Liberal Party (UK)

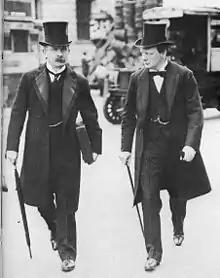
Liberal politicians David Lloyd George and Winston Churchill enacted the 1909 People's Budget which specifically aimed at the redistribution of wealth.

For the next 30 years, Gladstone and Liberalism were synonymous. William Gladstone served as prime minister four times (1868–74, 1880–85, 1886, and 1892–94). His financial policies, based on the notion of balanced budgets, low taxes and "laissez-faire", were suited to a developing capitalist society, but they could not respond effectively as economic and social conditions changed. Called the "Grand Old Man" later in life, Gladstone was always a dynamic popular orator who appealed strongly to the working class and to the lower middle class. Deeply religious, Gladstone brought a new moral tone to politics, with his evangelical sensibility and his opposition to aristocracy. His moralism often angered his upper-class opponents (including Queen Victoria), and his heavy-handed control split the Liberal Party.